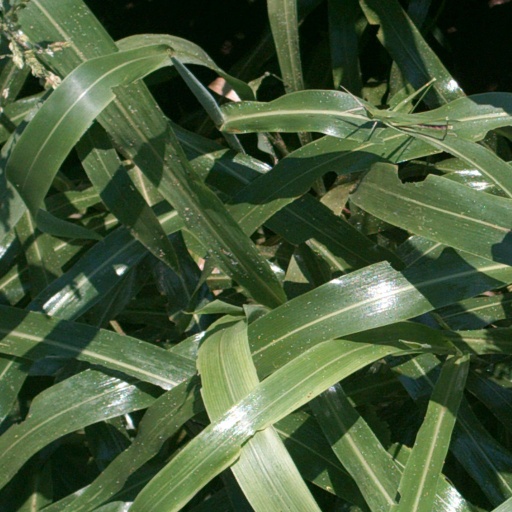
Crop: sorghum